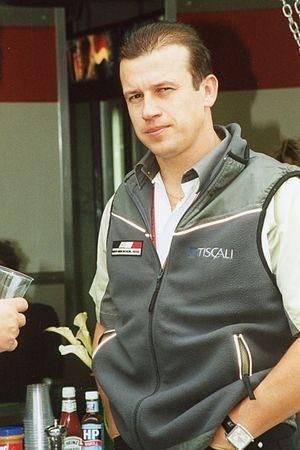
Le 2 septembre est le 245ᵉ jour de l'année du calendrier grégorien.
Ils sont de Lyon ou ont marqué la ville de leur influence :
Cet article rassemble la liste des pilotes de Formule 1 ayant marqué des points en championnat du monde, classés par pays d'origine, avec la période où les points ont été marqués.
Soixante quinze pilotes de Formule 1 français se sont engagés sur au moins une épreuve du championnat du monde.